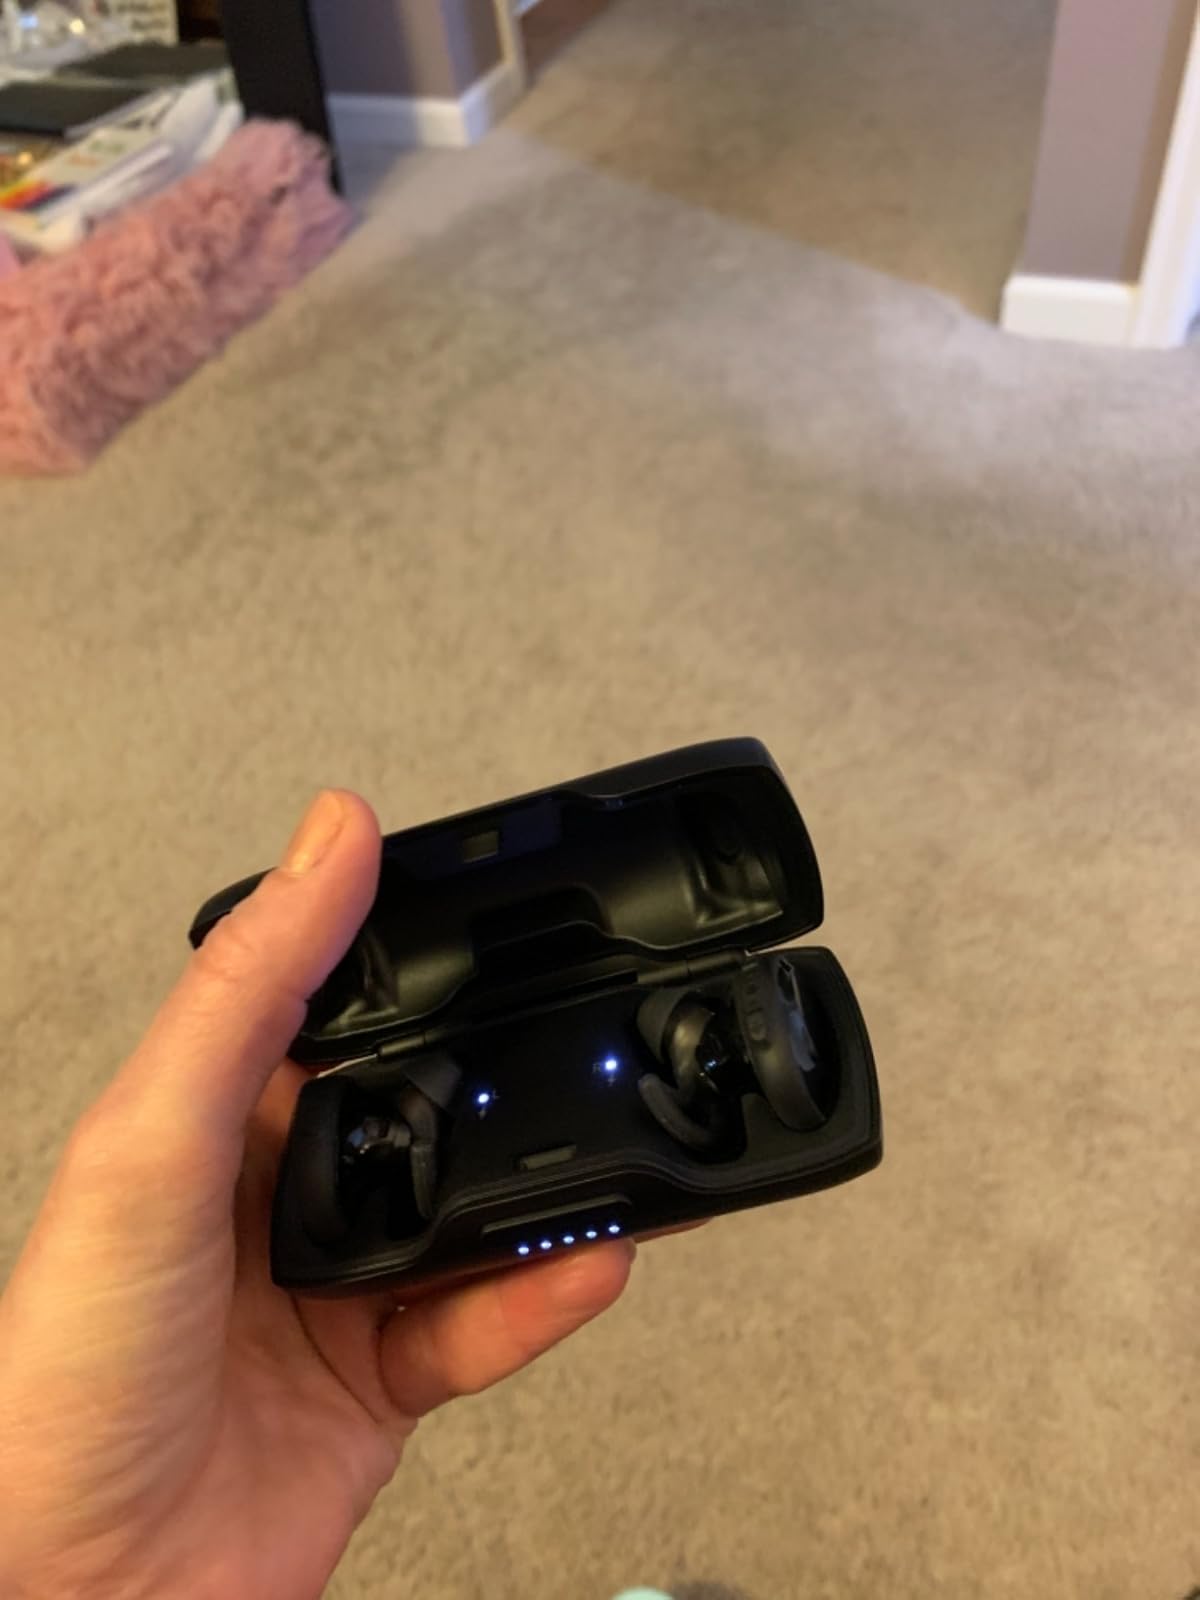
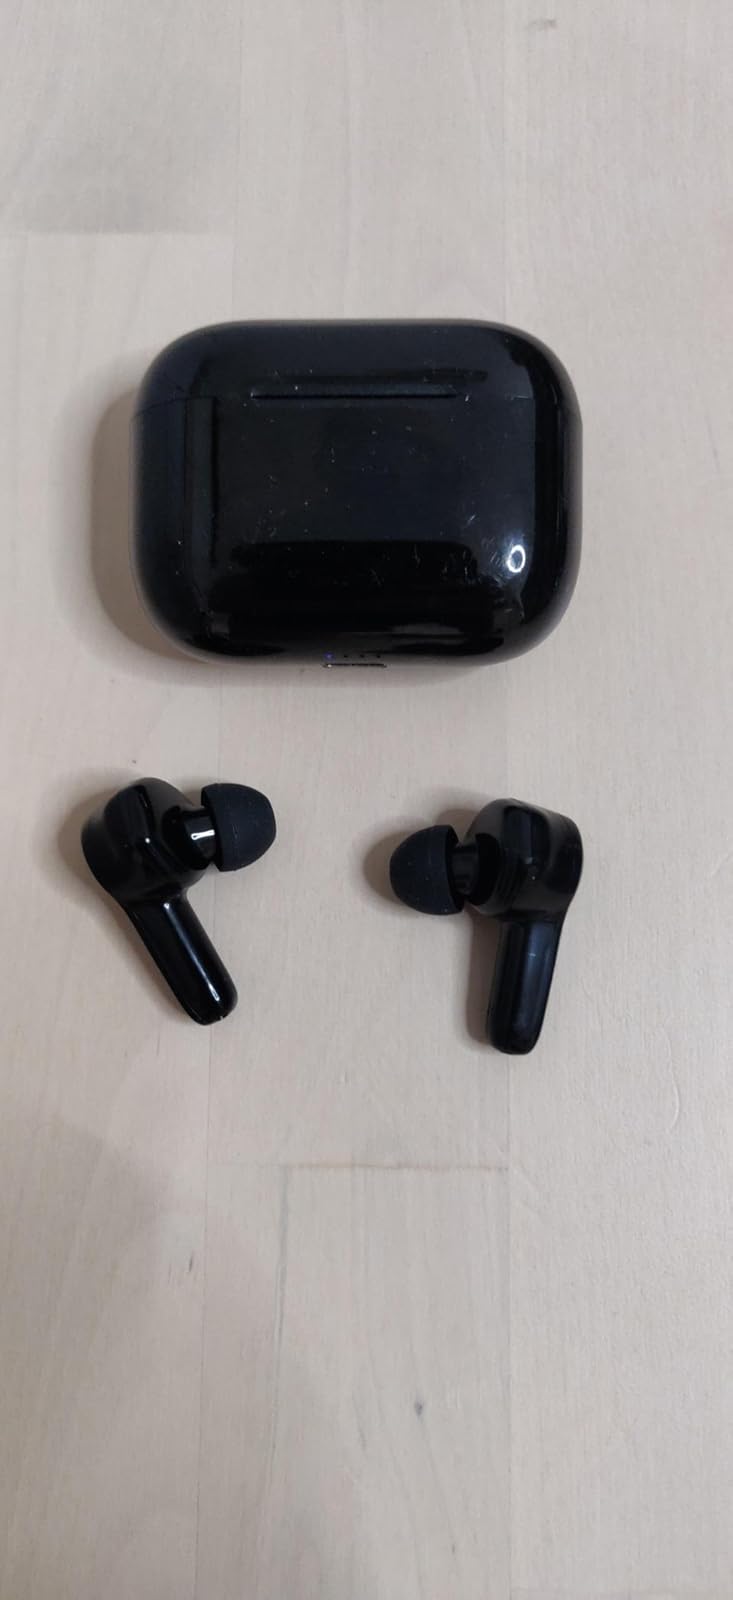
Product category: earbuds
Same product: no